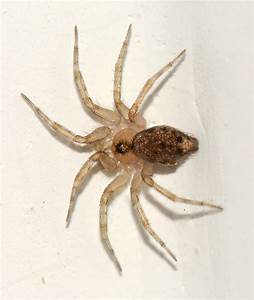
Label: spider